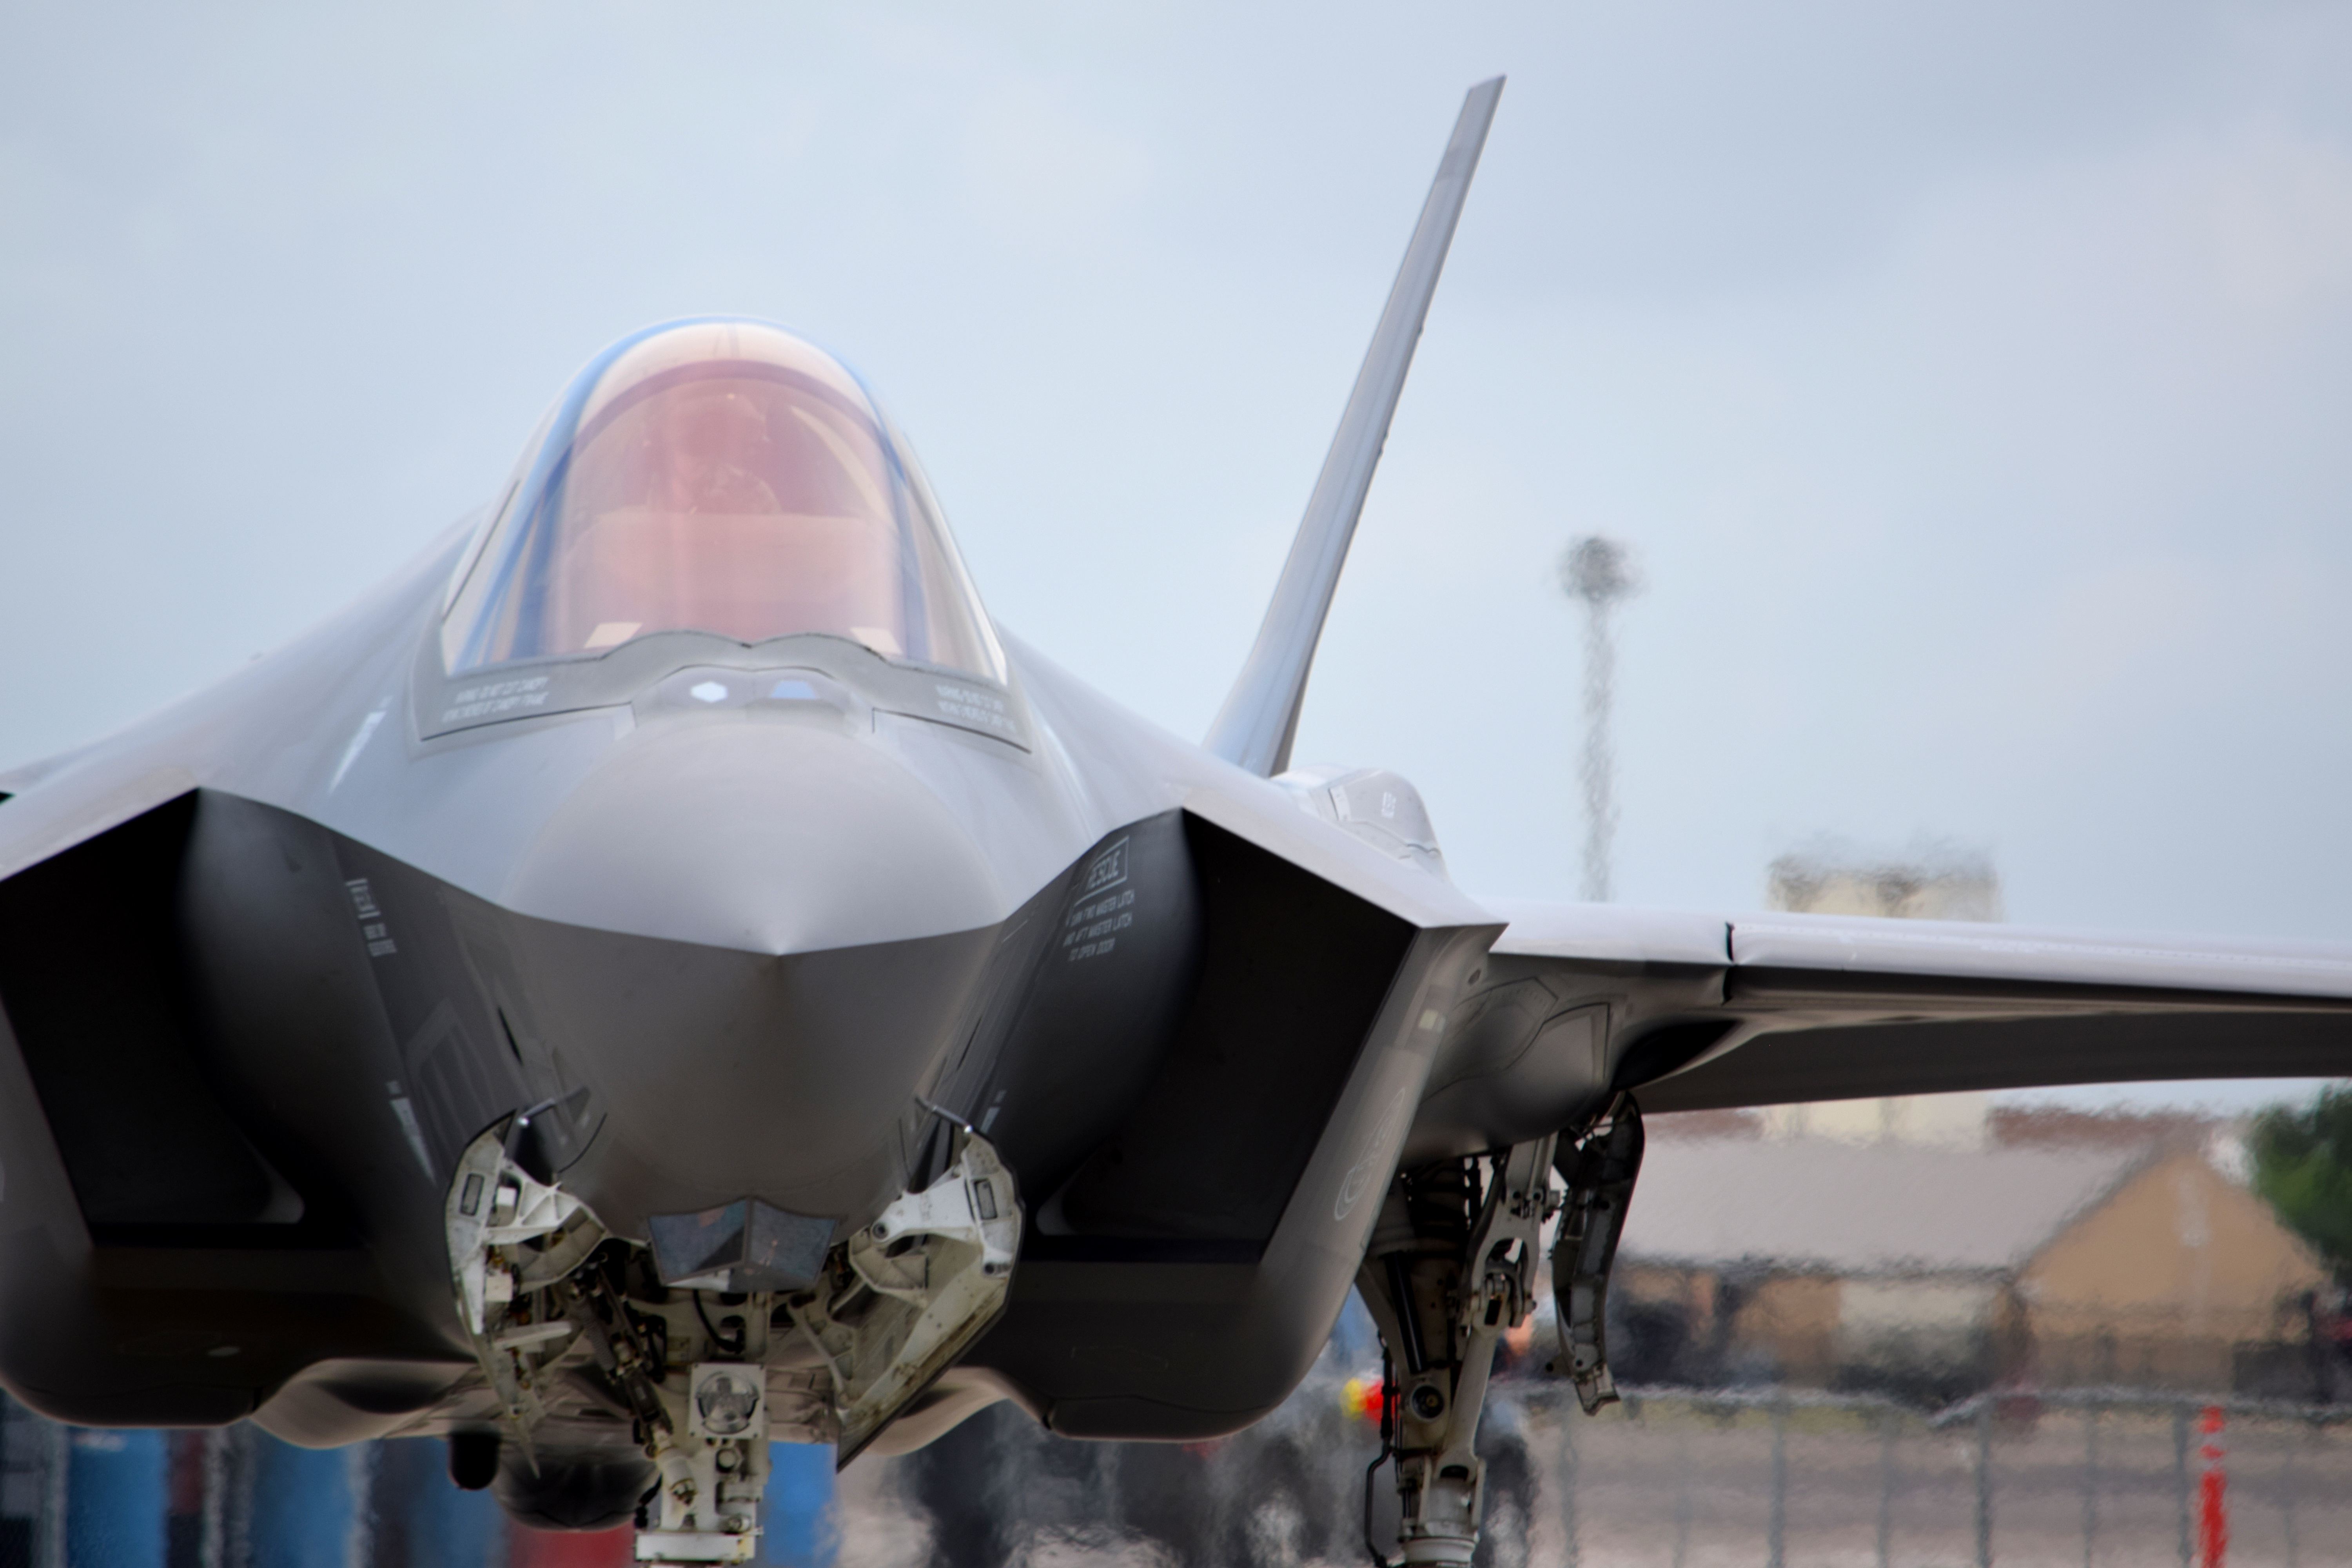
wing, airplane, aircraft, vehicle, aviation, air force, jet aircraft, fighter aircraft, military aircraft, atmosphere of earth, aerospace engineering, aircraft engine, mcdonnell douglas f 15 eagle, lockheed martin, lockheed martin f 22 raptor, lockheed martin f 35 lightning ii, stealth aircraft